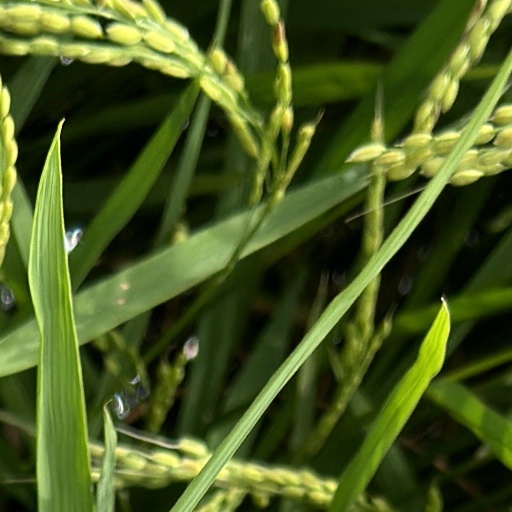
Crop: rice